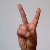
The image shows a hand gesture representing the letter 'V' in Indian Sign Language.